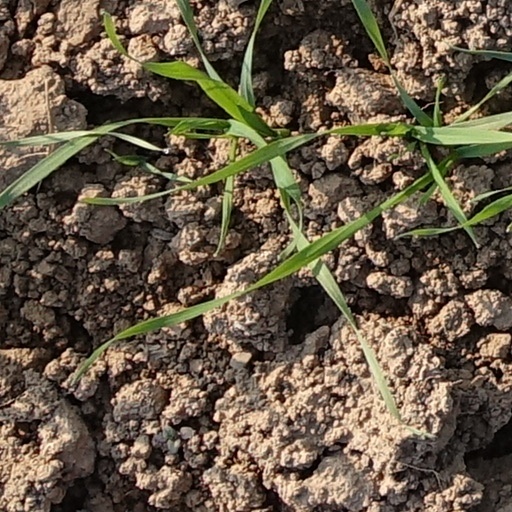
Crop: wheat